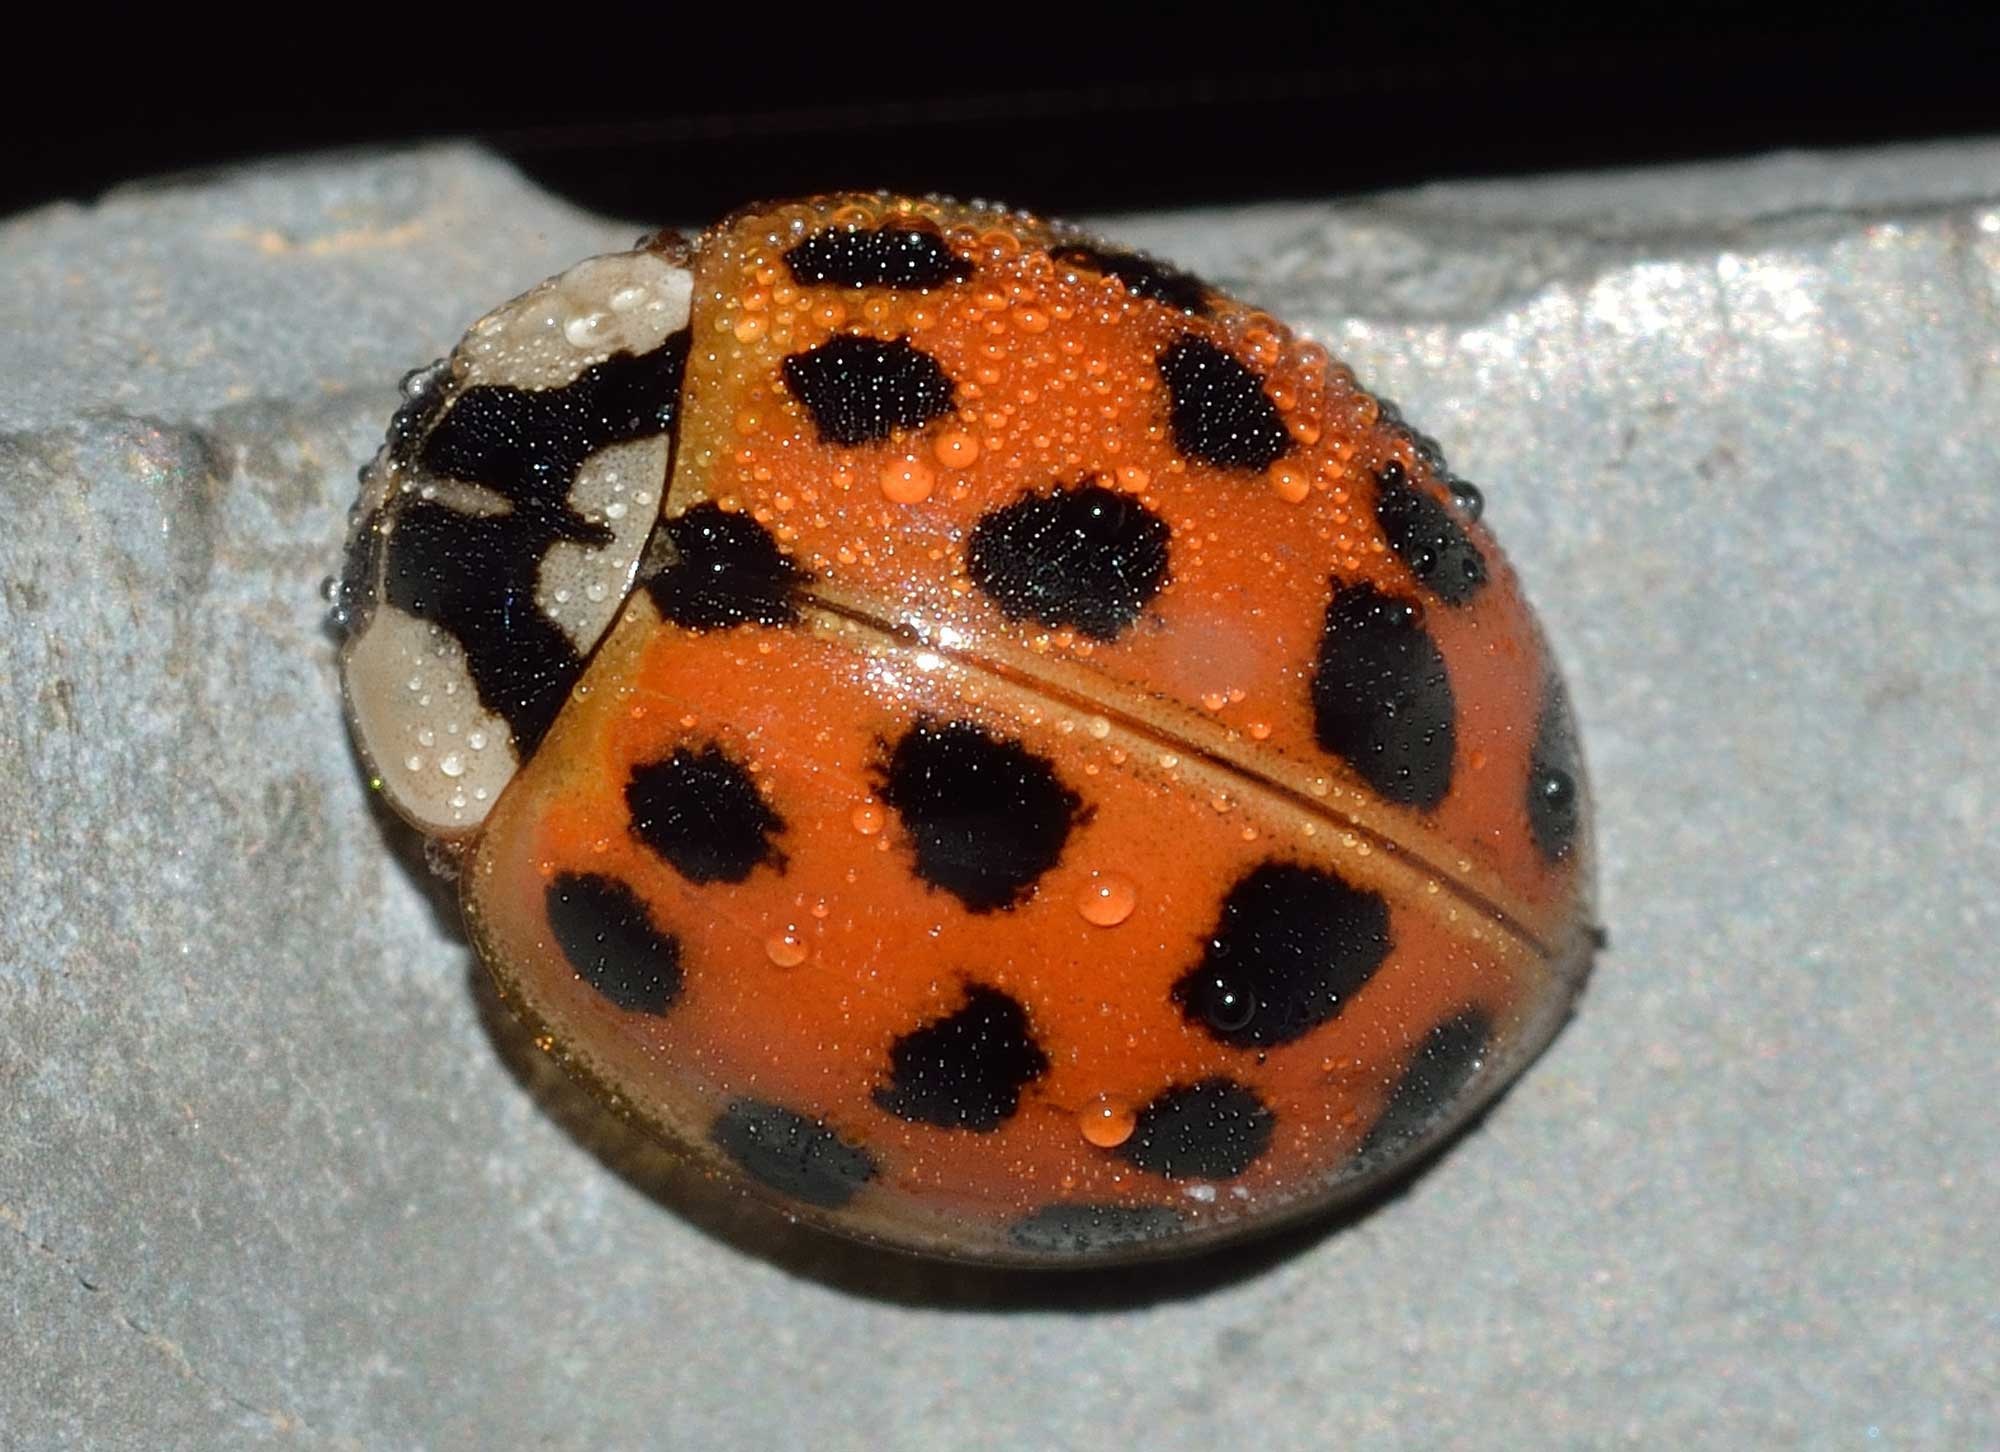
insect, ladybug, ladybird, invertebrate, insects, beetle, macro photography, arthropod, harmonia, axyridis